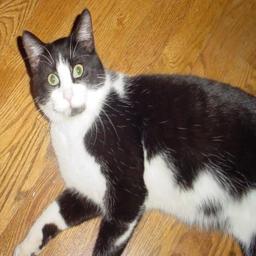
Animal: cats